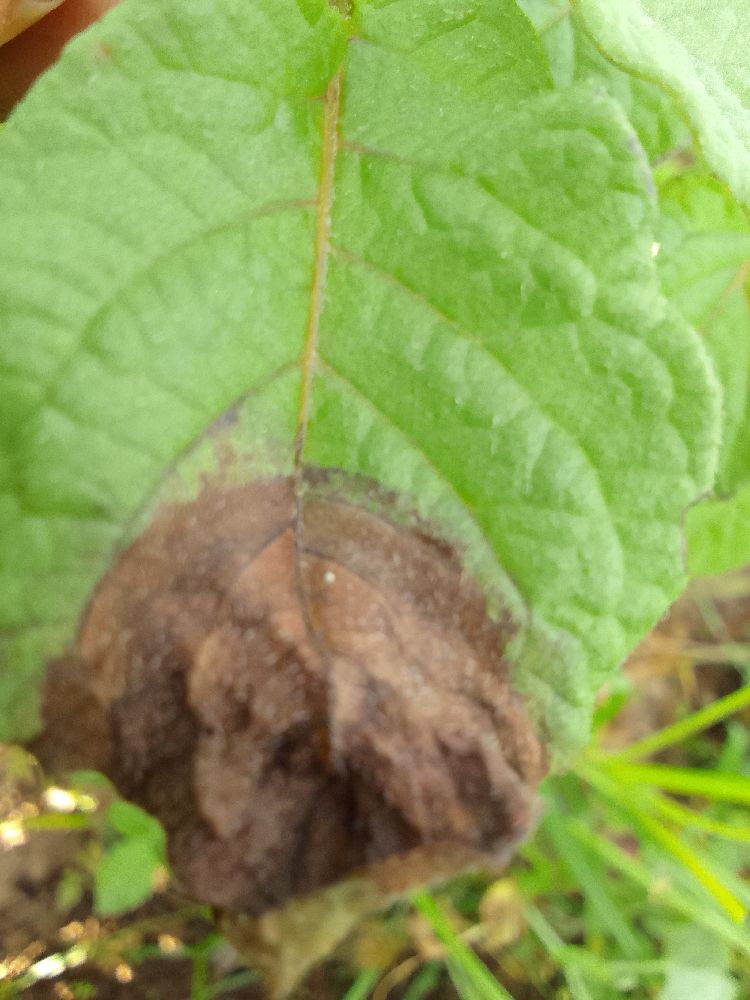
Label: Late blight